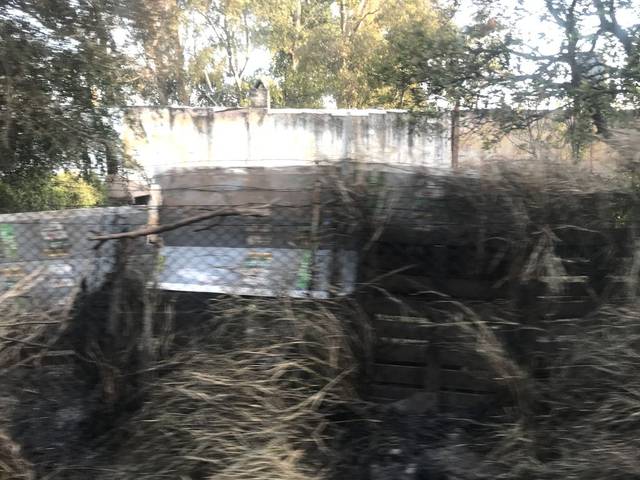
Region: Argentina
Coordinates: -31.436, -64.133